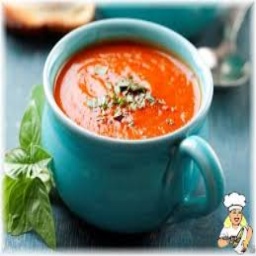
Label: tomato_soup